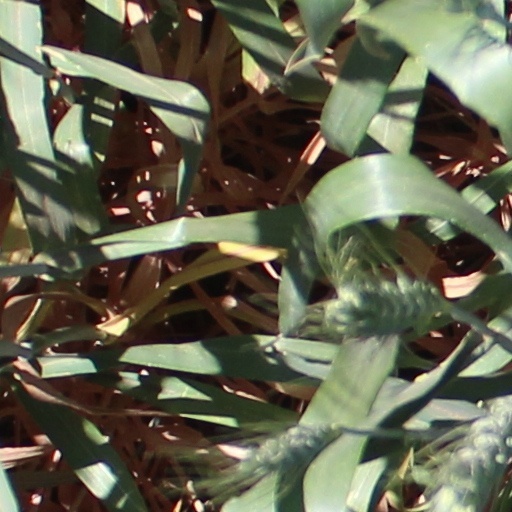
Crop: wheat